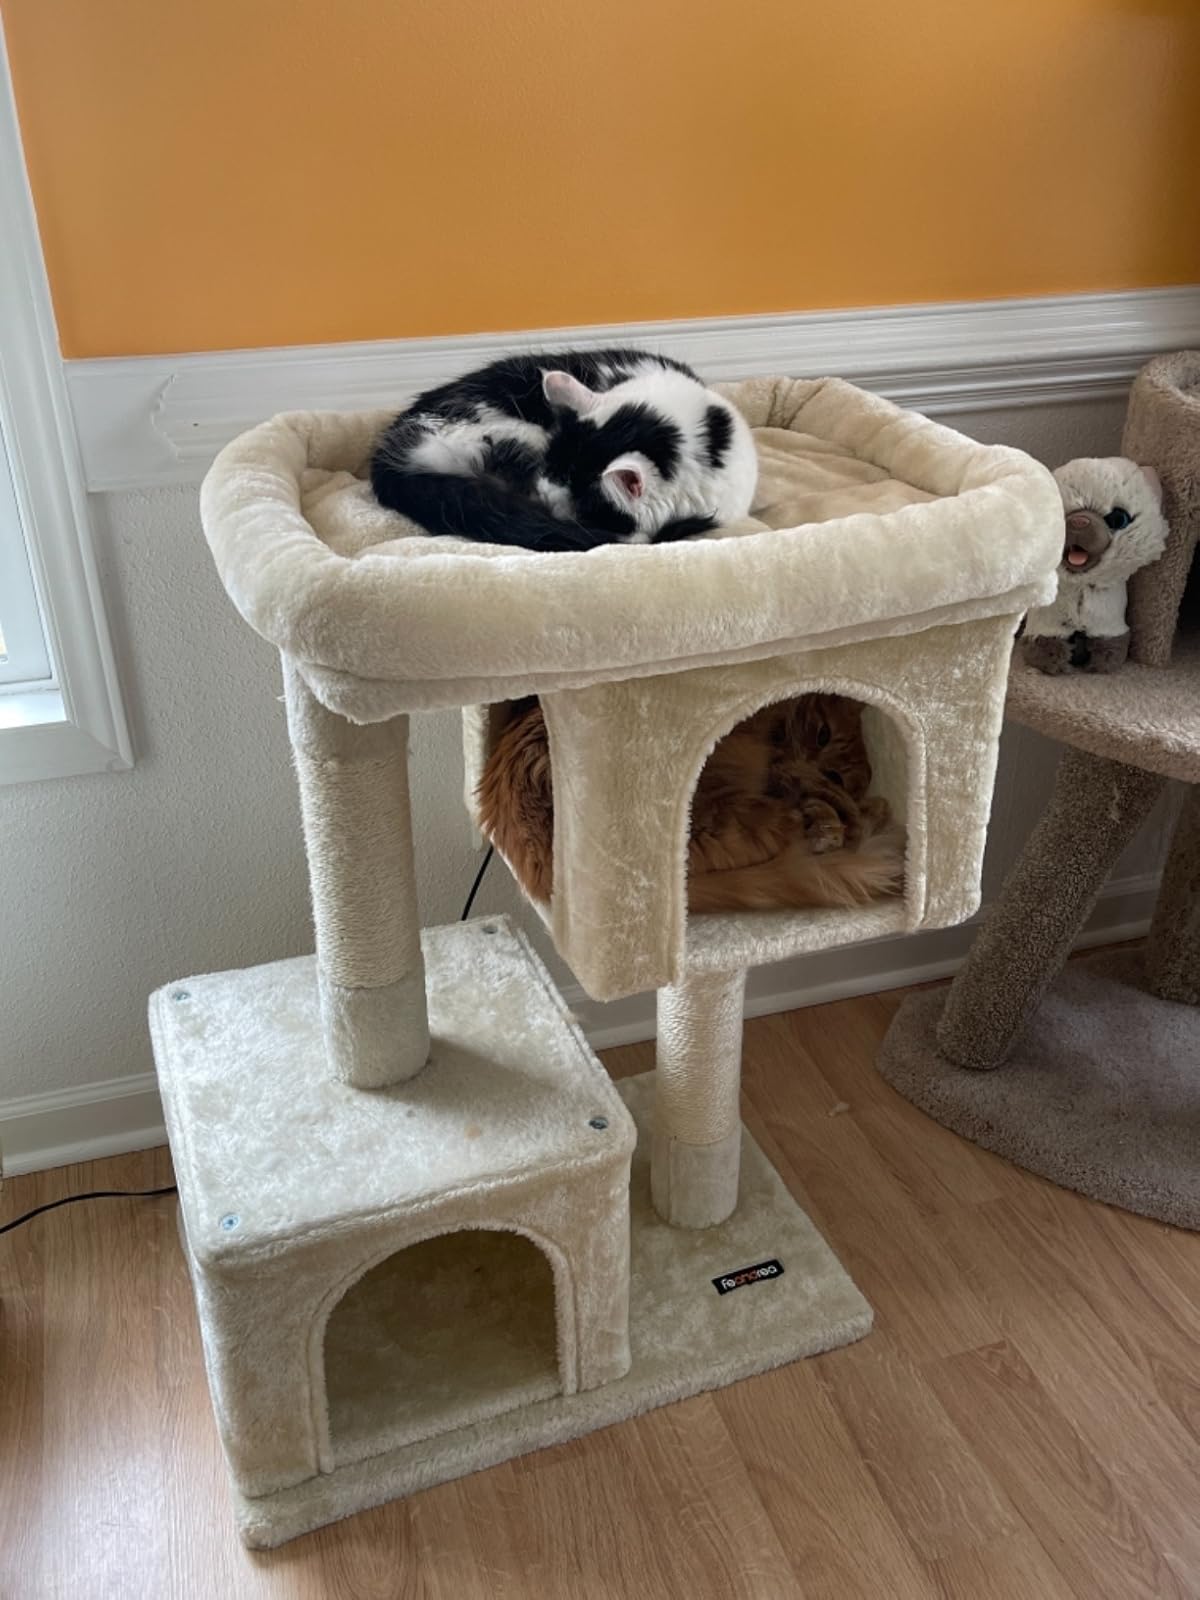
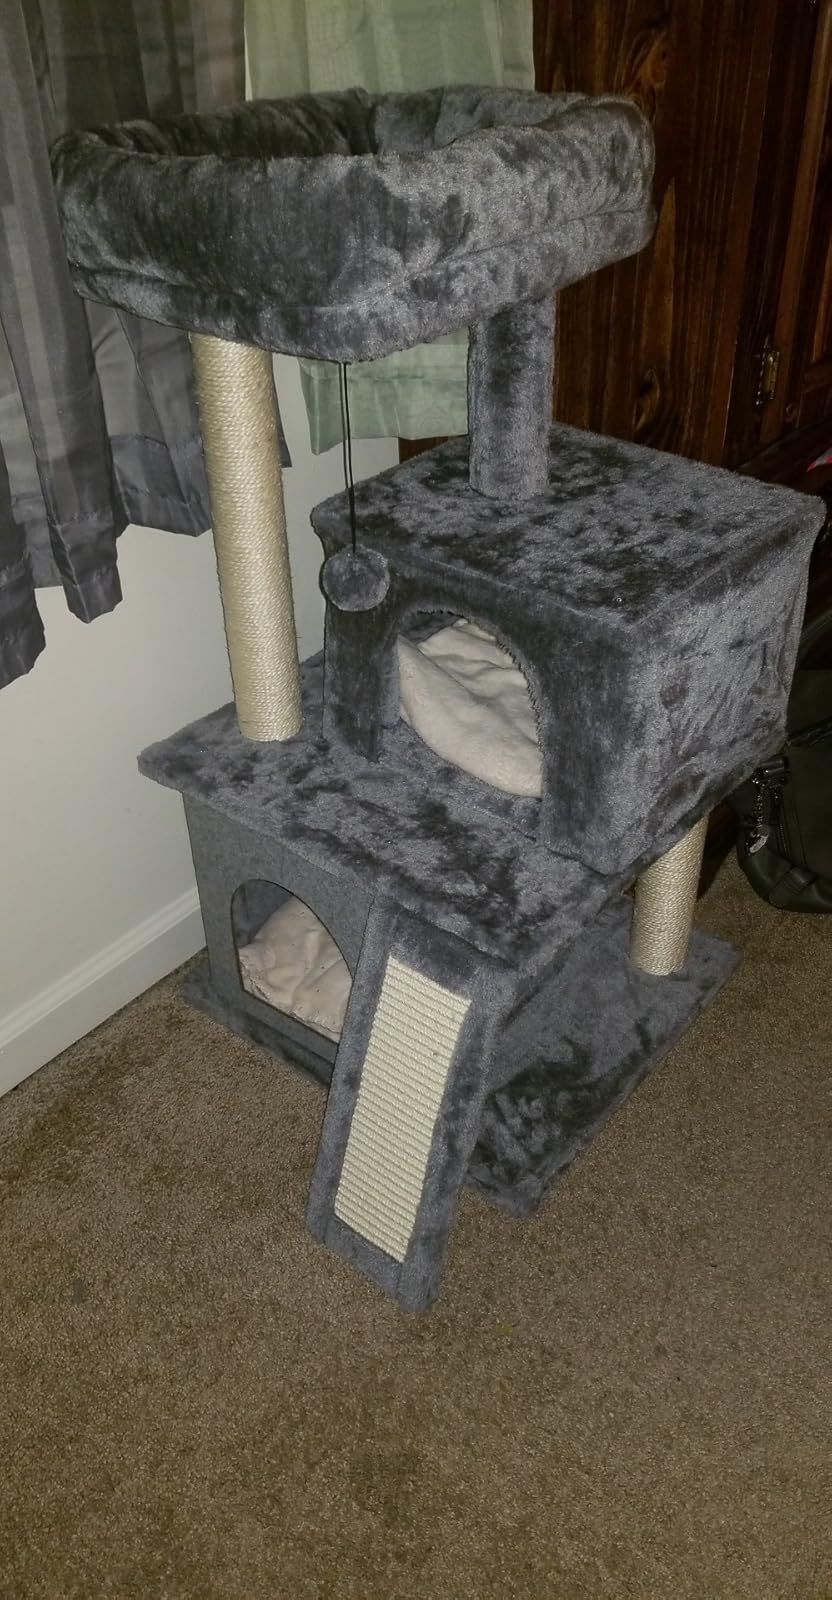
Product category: items_cat tree
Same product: no